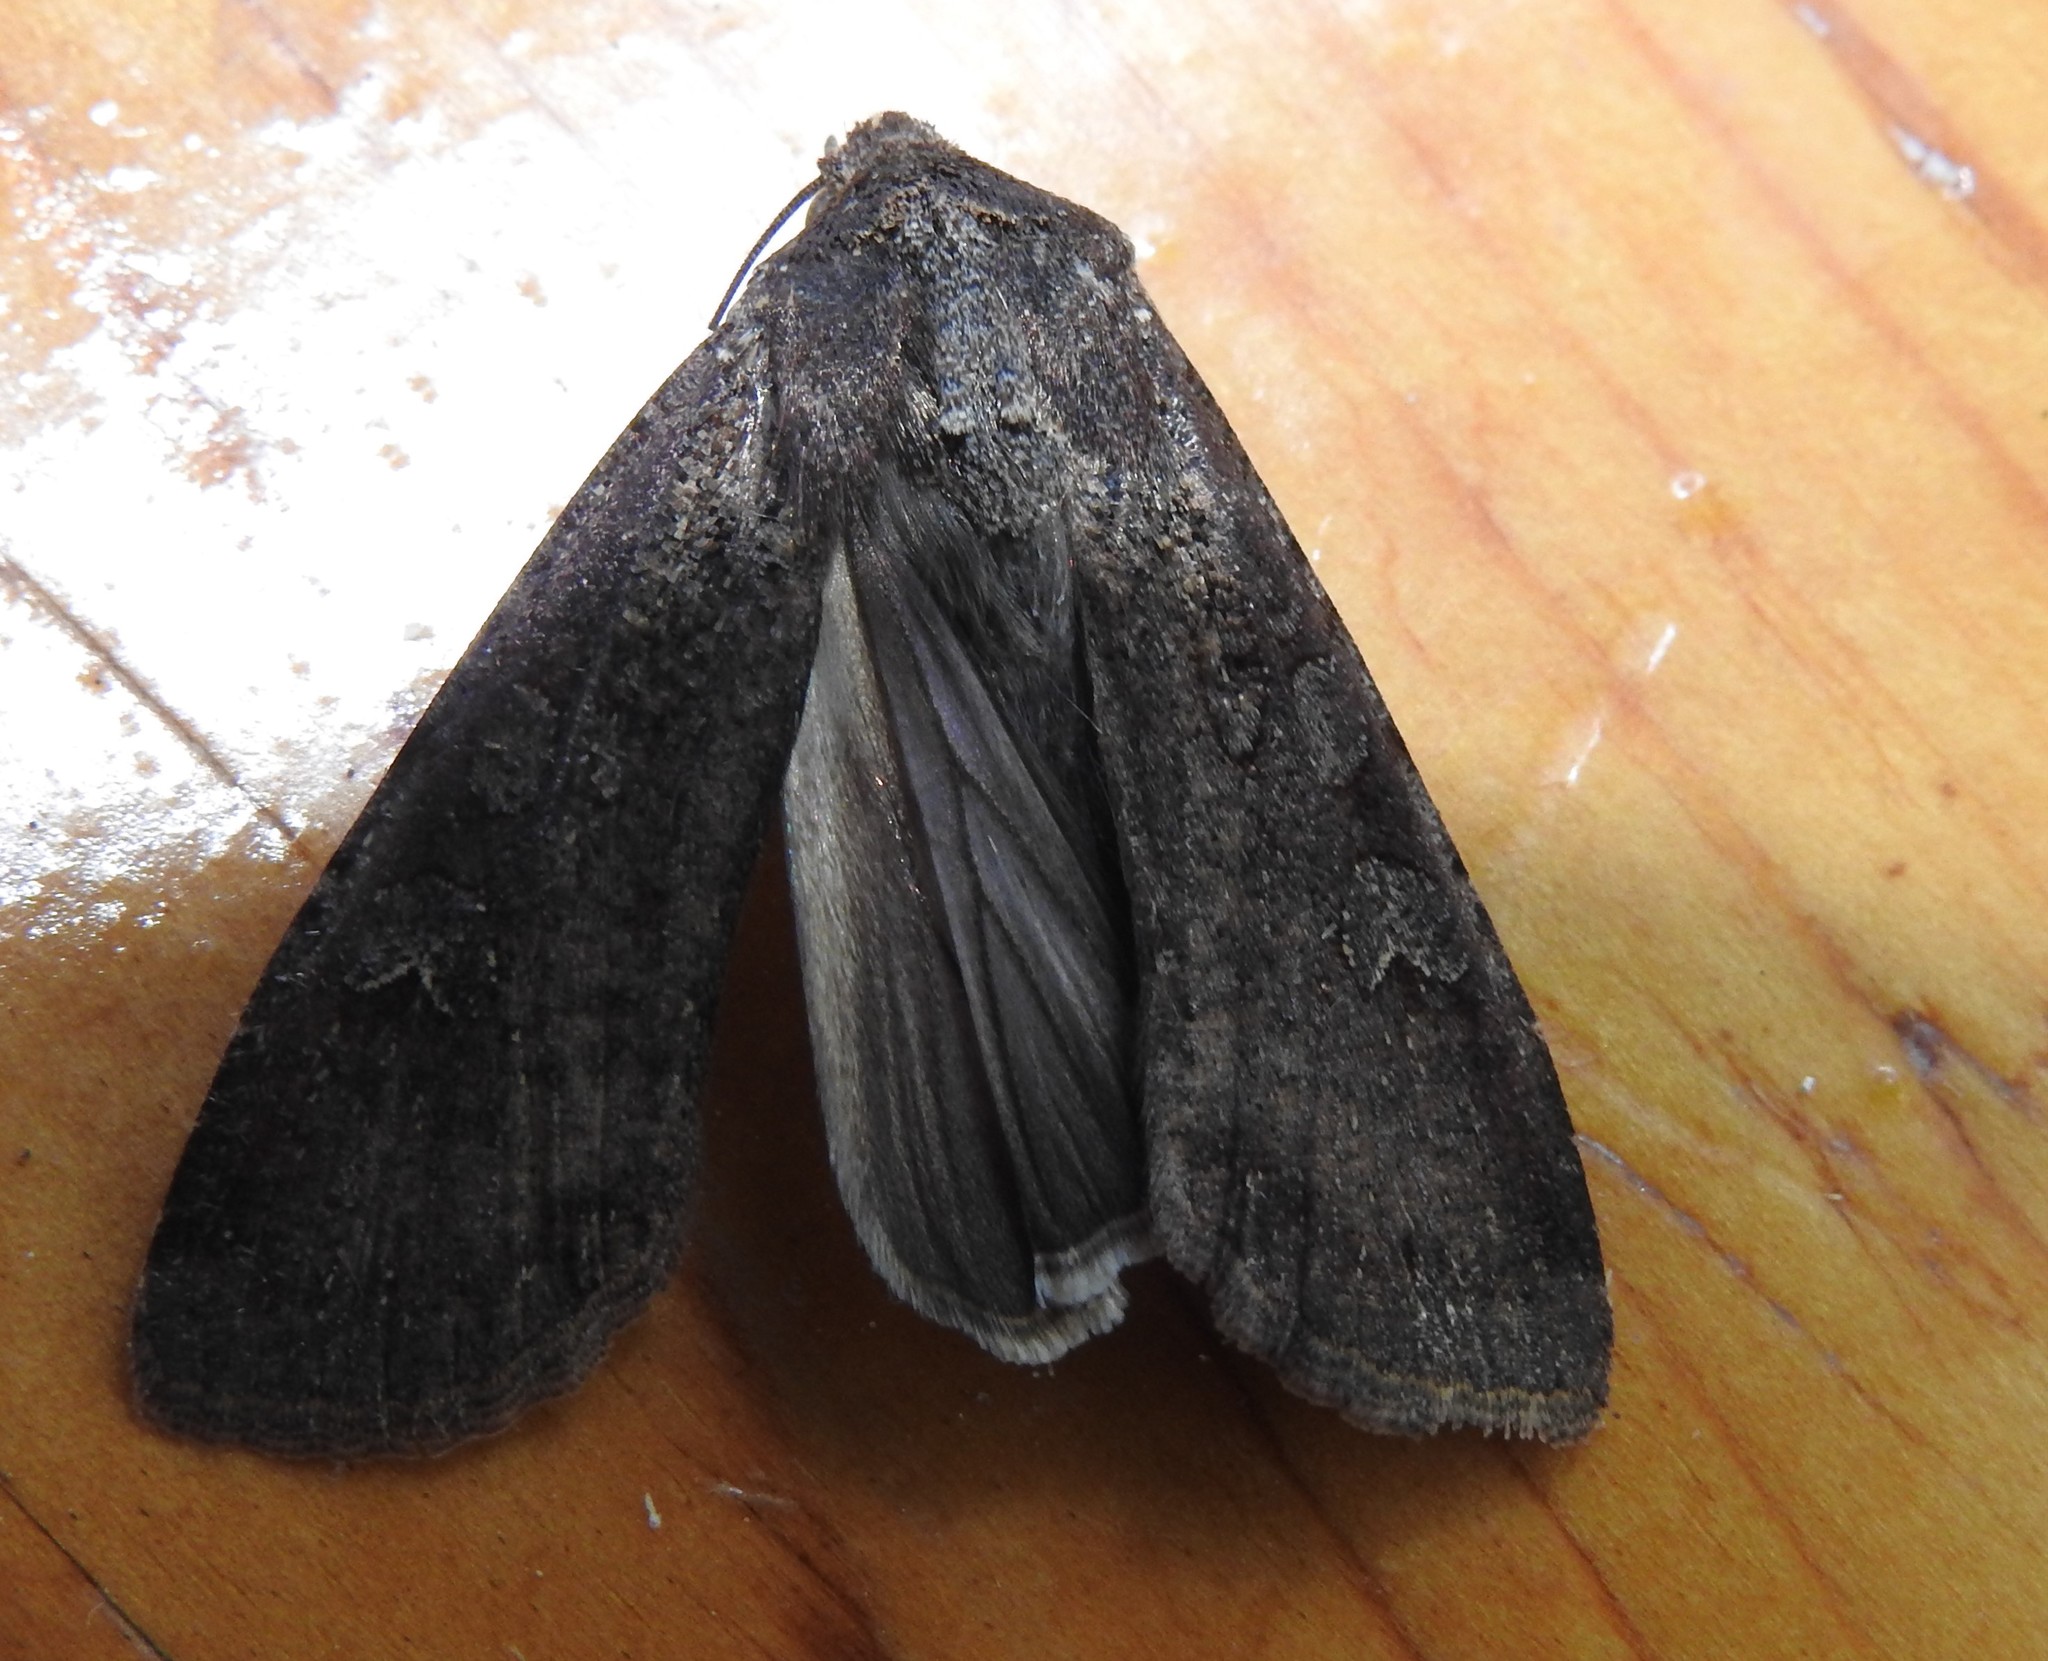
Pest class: cutworms